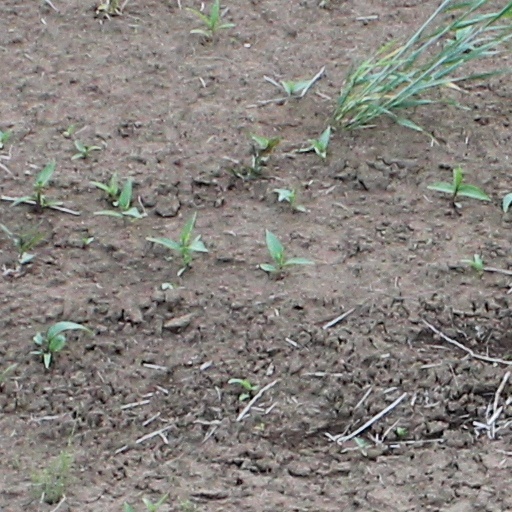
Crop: wheat